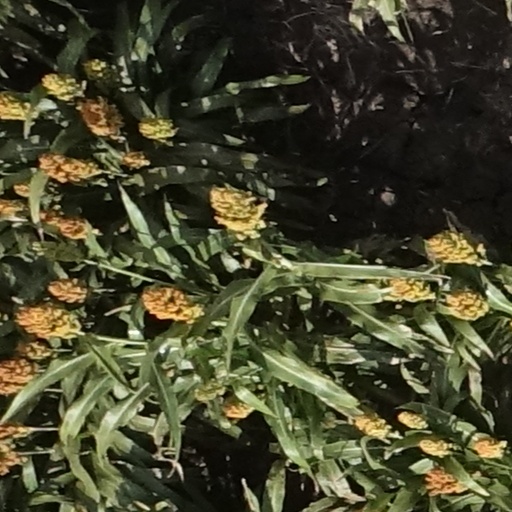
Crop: sorghum